Sunita Williams

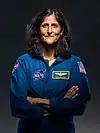
Williams in 2018

Sunita Lyn "Suni" Williams ( Pandya; born September 19, 1965) is an American astronaut and a retired U.S. Navy officer. Williams served aboard the International Space Station as a participant in Expedition 14, a flight engineer for Expedition 15 and Expedition 32, and commander of Expedition 33. A member of NASA’s Commercial Crew program, she became the first woman to fly on a flight test of an orbital spacecraft during the 2024 Boeing Crew Flight Test and had her stay extended by technical problems aboard the ISS for more than nine months. She is one of the most experienced spacewalkers: her nine spacewalks are second-most by a woman, and her total spacewalk time of 62hours and 6minutes is fourth overall and the most by a woman.